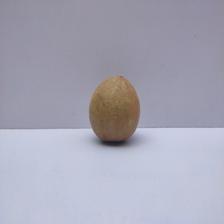
Size: Medium